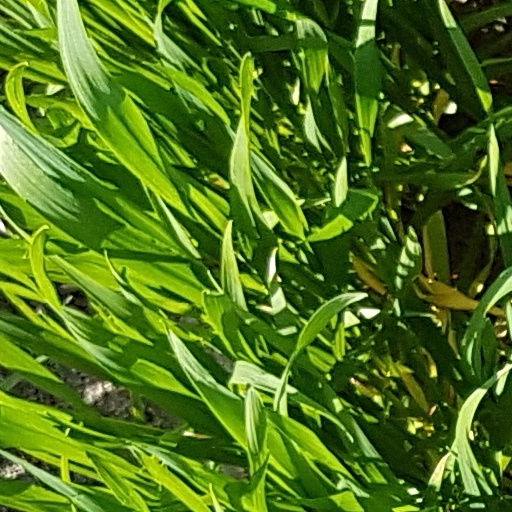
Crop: wheat